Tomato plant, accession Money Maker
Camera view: vertical (180 deg); turntable rotation: 90 degrees
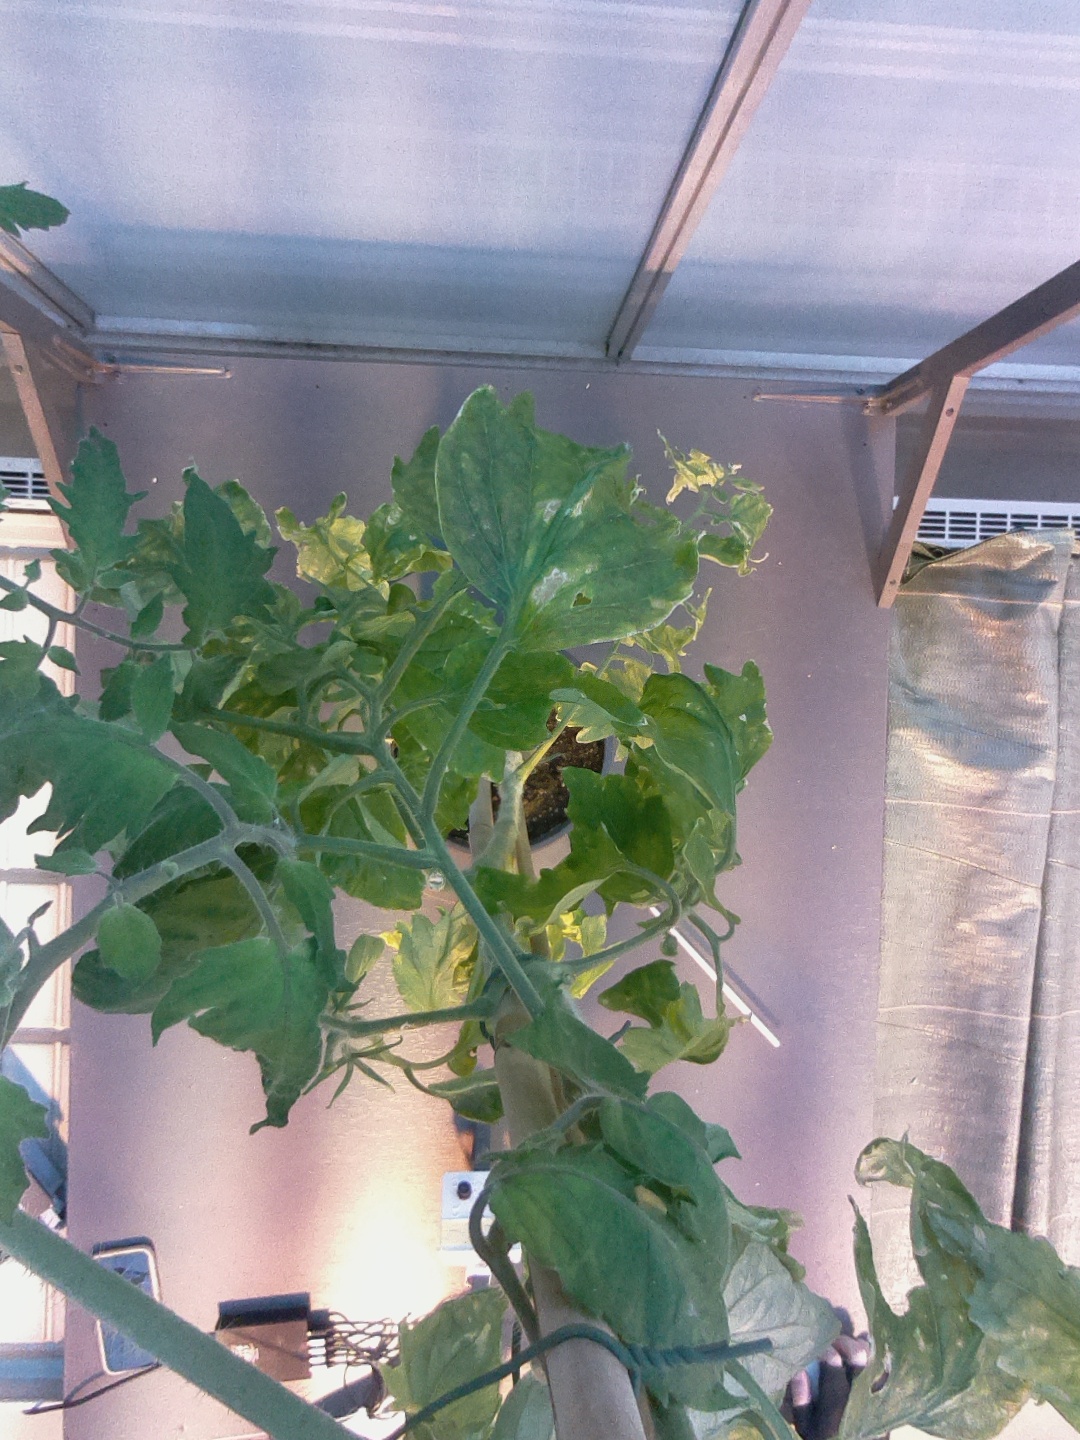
BBCH growth stage 78: 80% -90% of final fruit size